Forerunner (DC Comics)

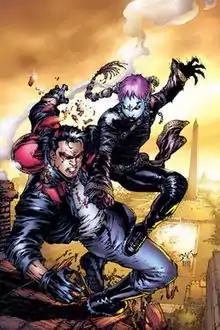
Jason Todd and Forerunner from "Countdown" #46, art by Ed Benes.

Forerunner is a fictional character published by DC Comics. She first appeared in "Countdown" #46 (August 2007), and was created by Jimmy Palmiotti, Justin Gray and Jesus Saiz.